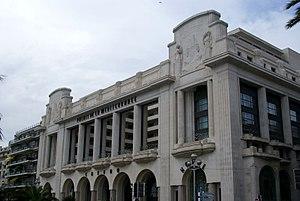
Le Hyatt Regency Nice Palais de la Méditerranée, couramment appelé Palais de la Méditerranée est un luxueux complexe hôtelier ainsi qu'un casino, sis aux numéros 13 et 15 de la promenade des Anglais à Nice. Il est la propriété de Constellation Hotels Holding et est exploité par la chaîne internationale d'hôtels Hyatt Hotels. Le casino est quant à lui géré par le Groupe Partouche.
Histoire de Nice au fil de ses façades